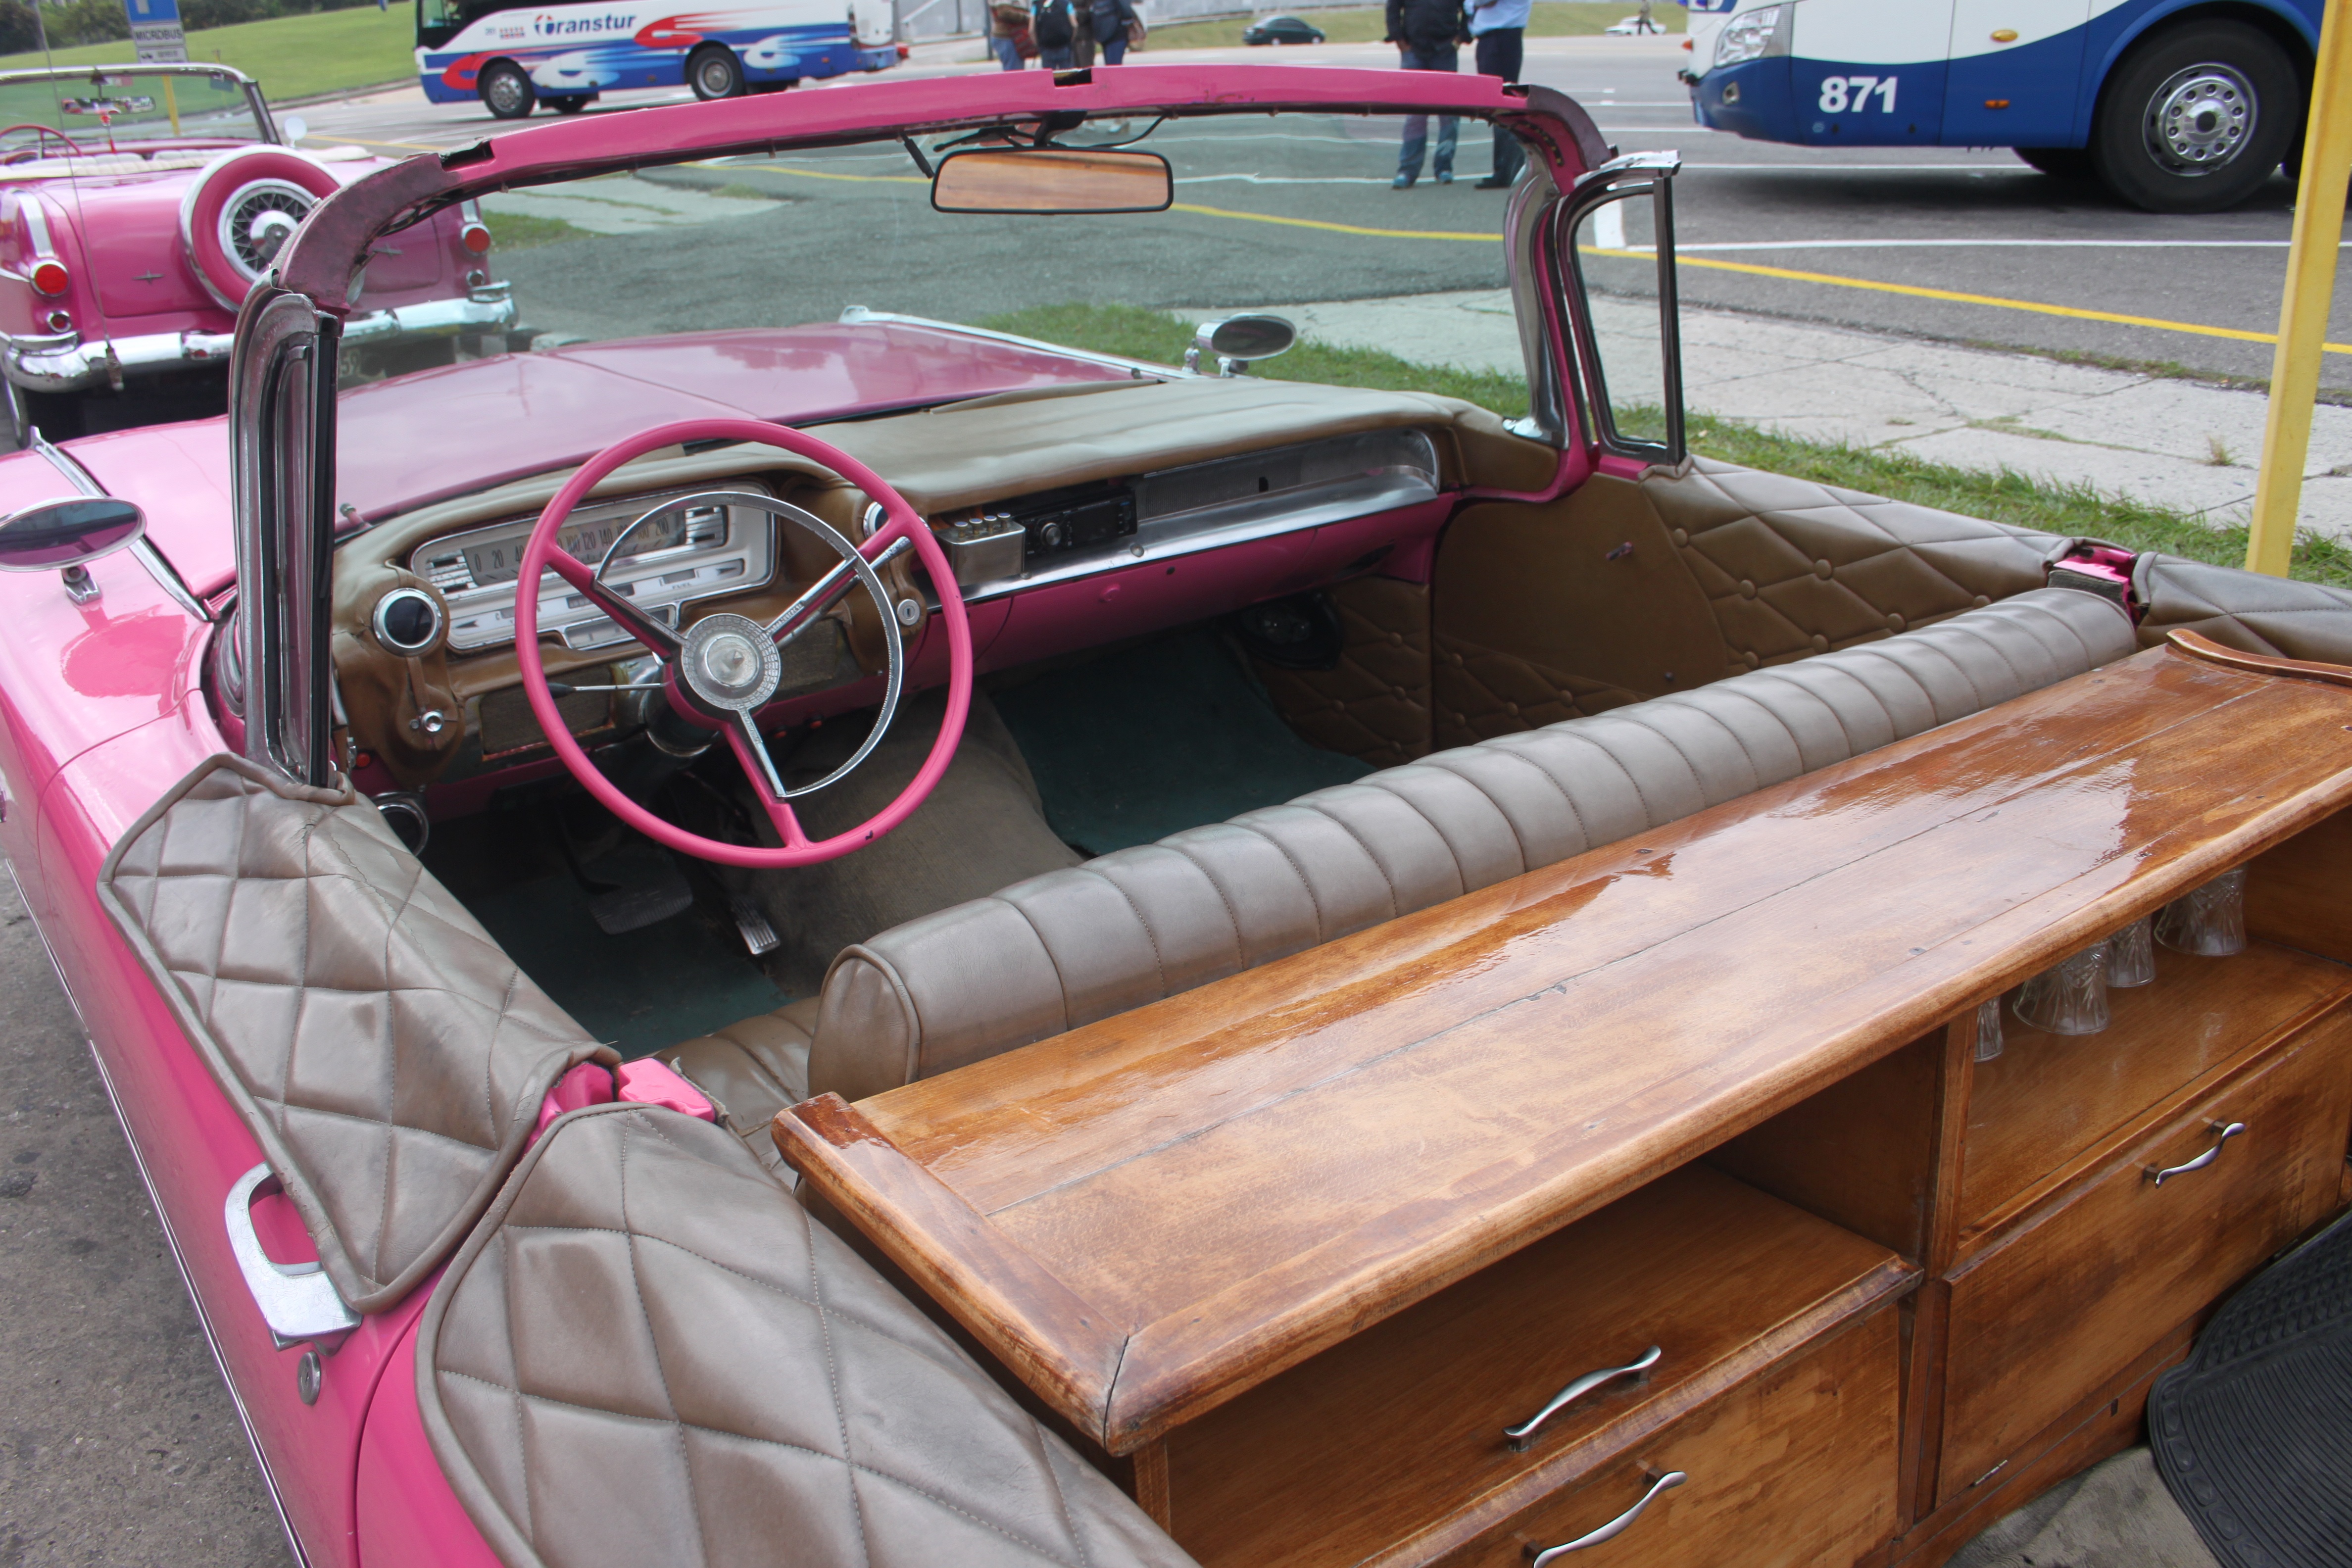
car, old, vehicle, auto, automotive, vintage car, cuba, oldtimer, classic, rarity, antique car, land vehicle, automobile make, automotive exterior, luxury vehicle, bass boat